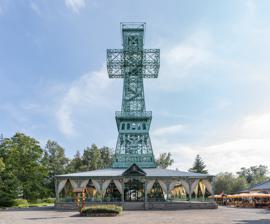
Building: Joseph Cross (tower)
Country: Germany
Year built: 1960
The Joseph Cross (German: Josephskreuz ) is an observation tower in form of a double cross on the 580-metre-high Großer Auerberg near Stolberg ( Harz ), Germany . The Joseph Cross is a steel framework construction with a height of 38 m (125 ft) and a weight of 125 t (125,000 kg), which was built between 20 April 1896 and 9 August 1896. The Joseph Cross was closed for visitors from 1987 to 1990, before being refurbished and reopened. History In the 17th century there was a timber-framed observation tower on the Auerberg that was demolished in 1768 due to disrepair and weather damage. In 1832, Count Joseph of Stolberg-Stolberg commissioned the Berlin architect Karl Friedrich Schinkel to design a new tower, which a carpenter from Stolberg carried out. The topping out ceremony of Schinkel's wooden tower, built in the form of a double cross, was celebrated on 24 September 1833. On 21 June 1834, the tower was officially opened and named the "Joseph Cross" after its client. The tower had no steps and could only be climbed by a ladder. In 1850 the cross-arms had to be renewed. In June 1880, the building was destroyed by lightning during a thunderstorm. Construction of a new Joseph Cross, designed by Otto Beißwänger, began on 20 April 1896. The tower took its shape of a double-cross from the original by Schinkel, but was, however, designed along the lines of Paris' Eiffel Tower as a steel-framed structure, even components such as the arches between the legs being copied. The cost of 50,000 marks was born by the House of Stolberg and the Harz Club . On 9 August 1896 the new Joseph Cross was inaugurated. In the 20th century, the cross fell into ruin until it was closed to visitors in 1987 due its state of disrepair. In 1989 renovation was started and it was reopened on 28 August 1990. Gallery Top of the cross Steps to the observation platform See also List of towers Notes